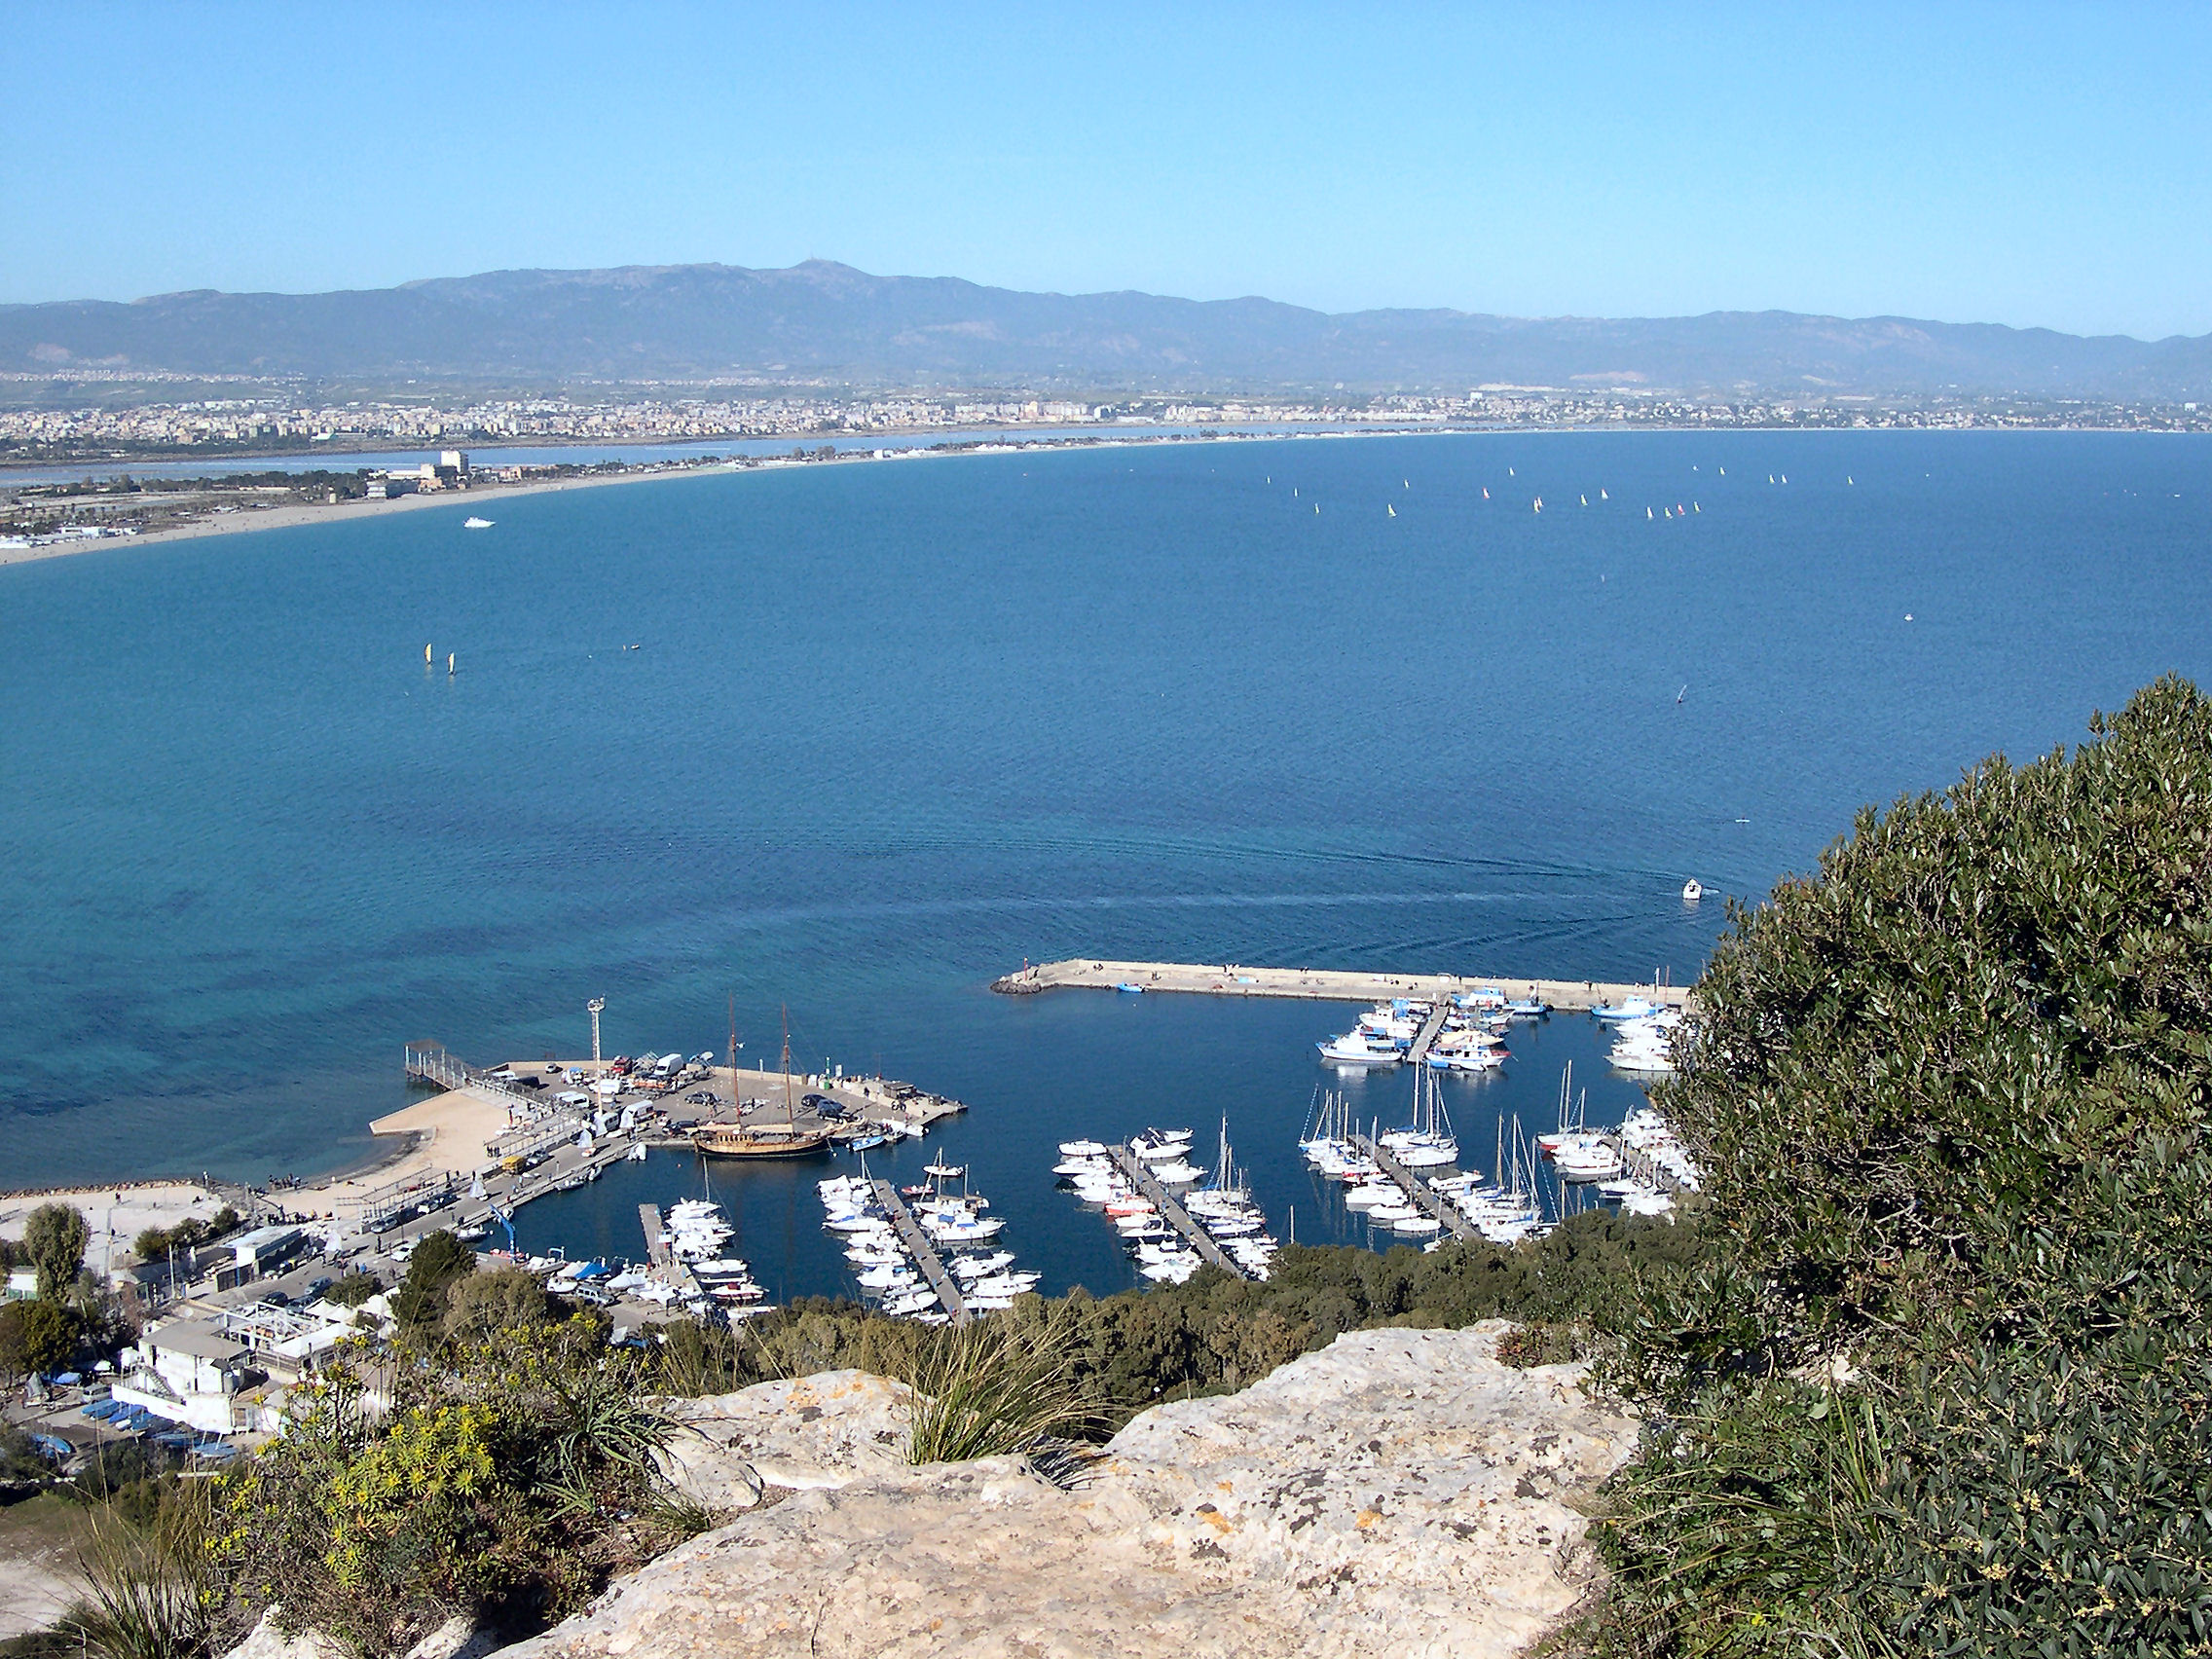
nature, sea, coast, water resources, sky, bay, coastal and oceanic landforms, promontory, water, azure, headland, inlet, tourism, ocean, cape, peninsula, vacation, photography, harbor, marina, city, mountain, sound, cove, channel, horizon, port